Galveston Bay Area

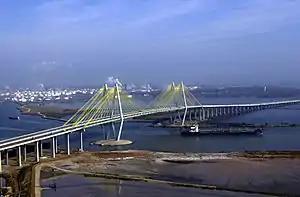
Fred Hartman Bridge connecting Baytown and La Porte

The Bay Area's two interstate freeways act as linear "backbones" connecting the communities on either side of the ship channel. The few other freeways in the region provide access into the centers of heavy industry within the region. Connectivity within other communities mostly relies on uncontrolled surface highways.